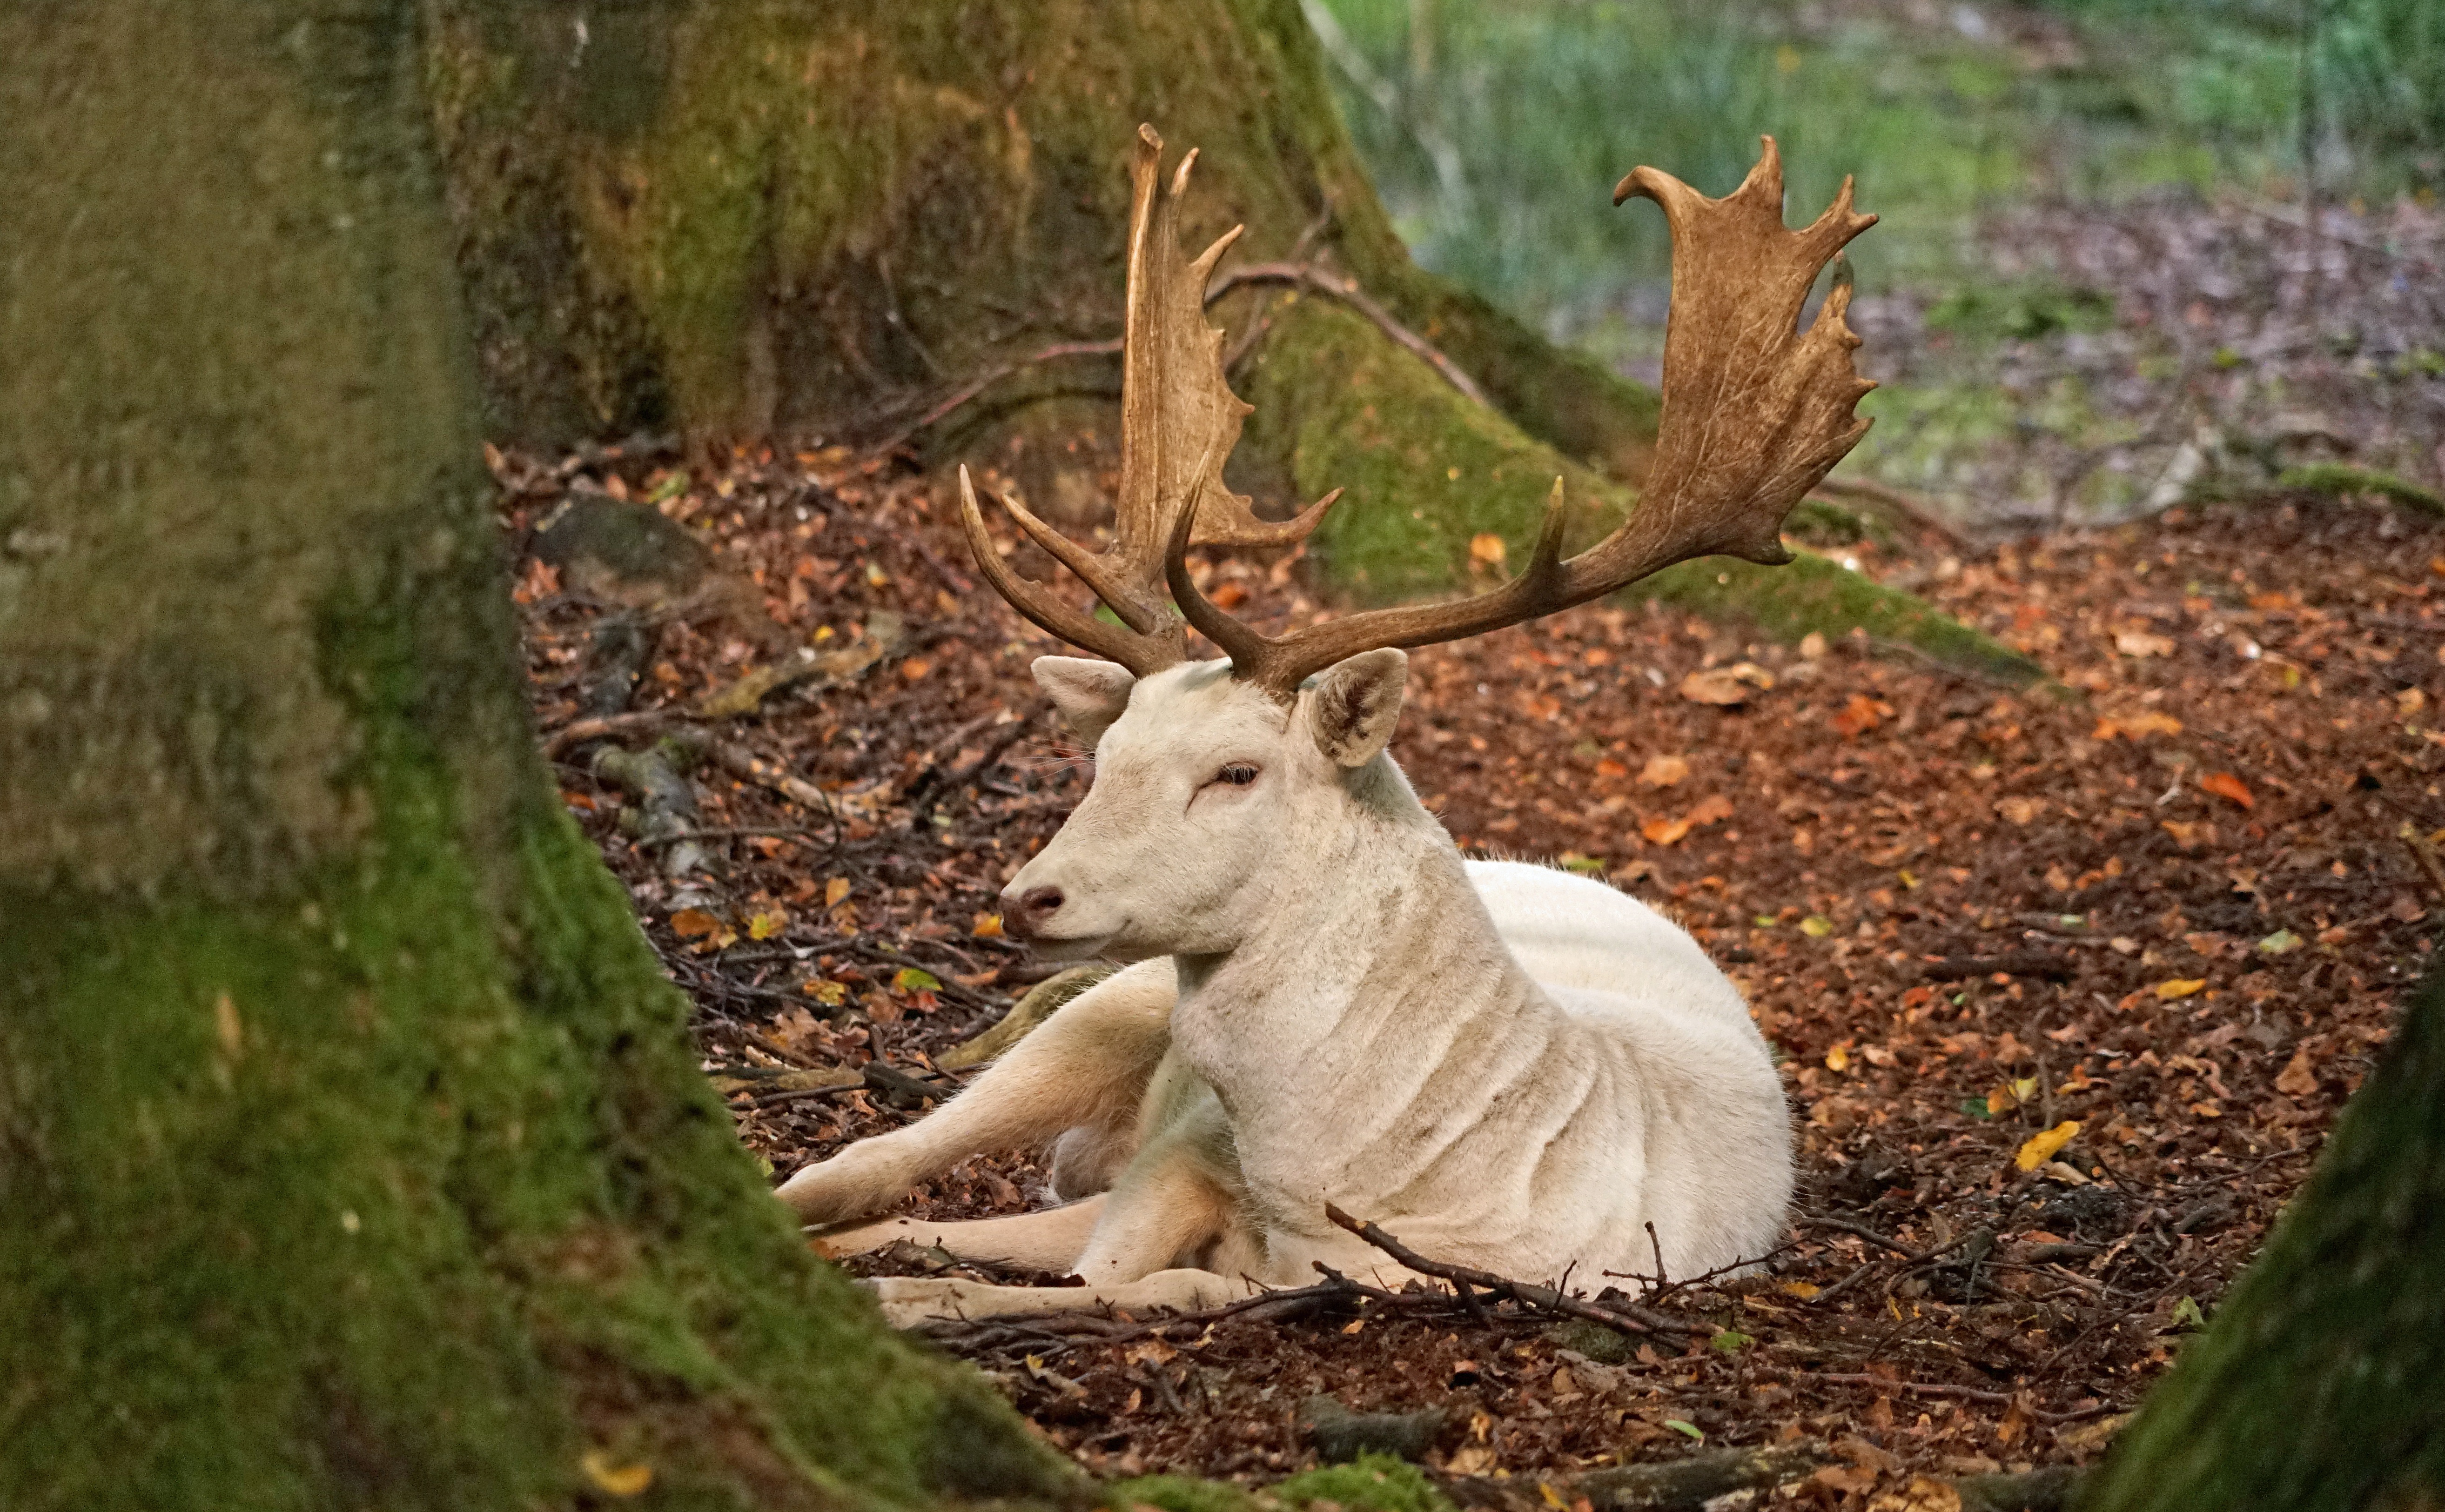
forest, wildlife, deer, autumn, mammal, fauna, antler, woodland, lying, fallow deer, white tailed deer, white fallow deer